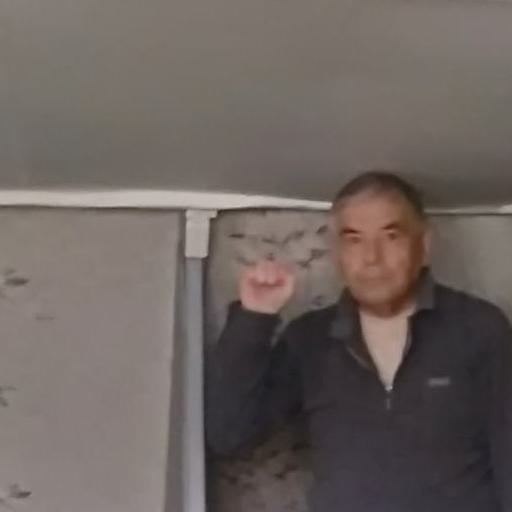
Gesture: fist